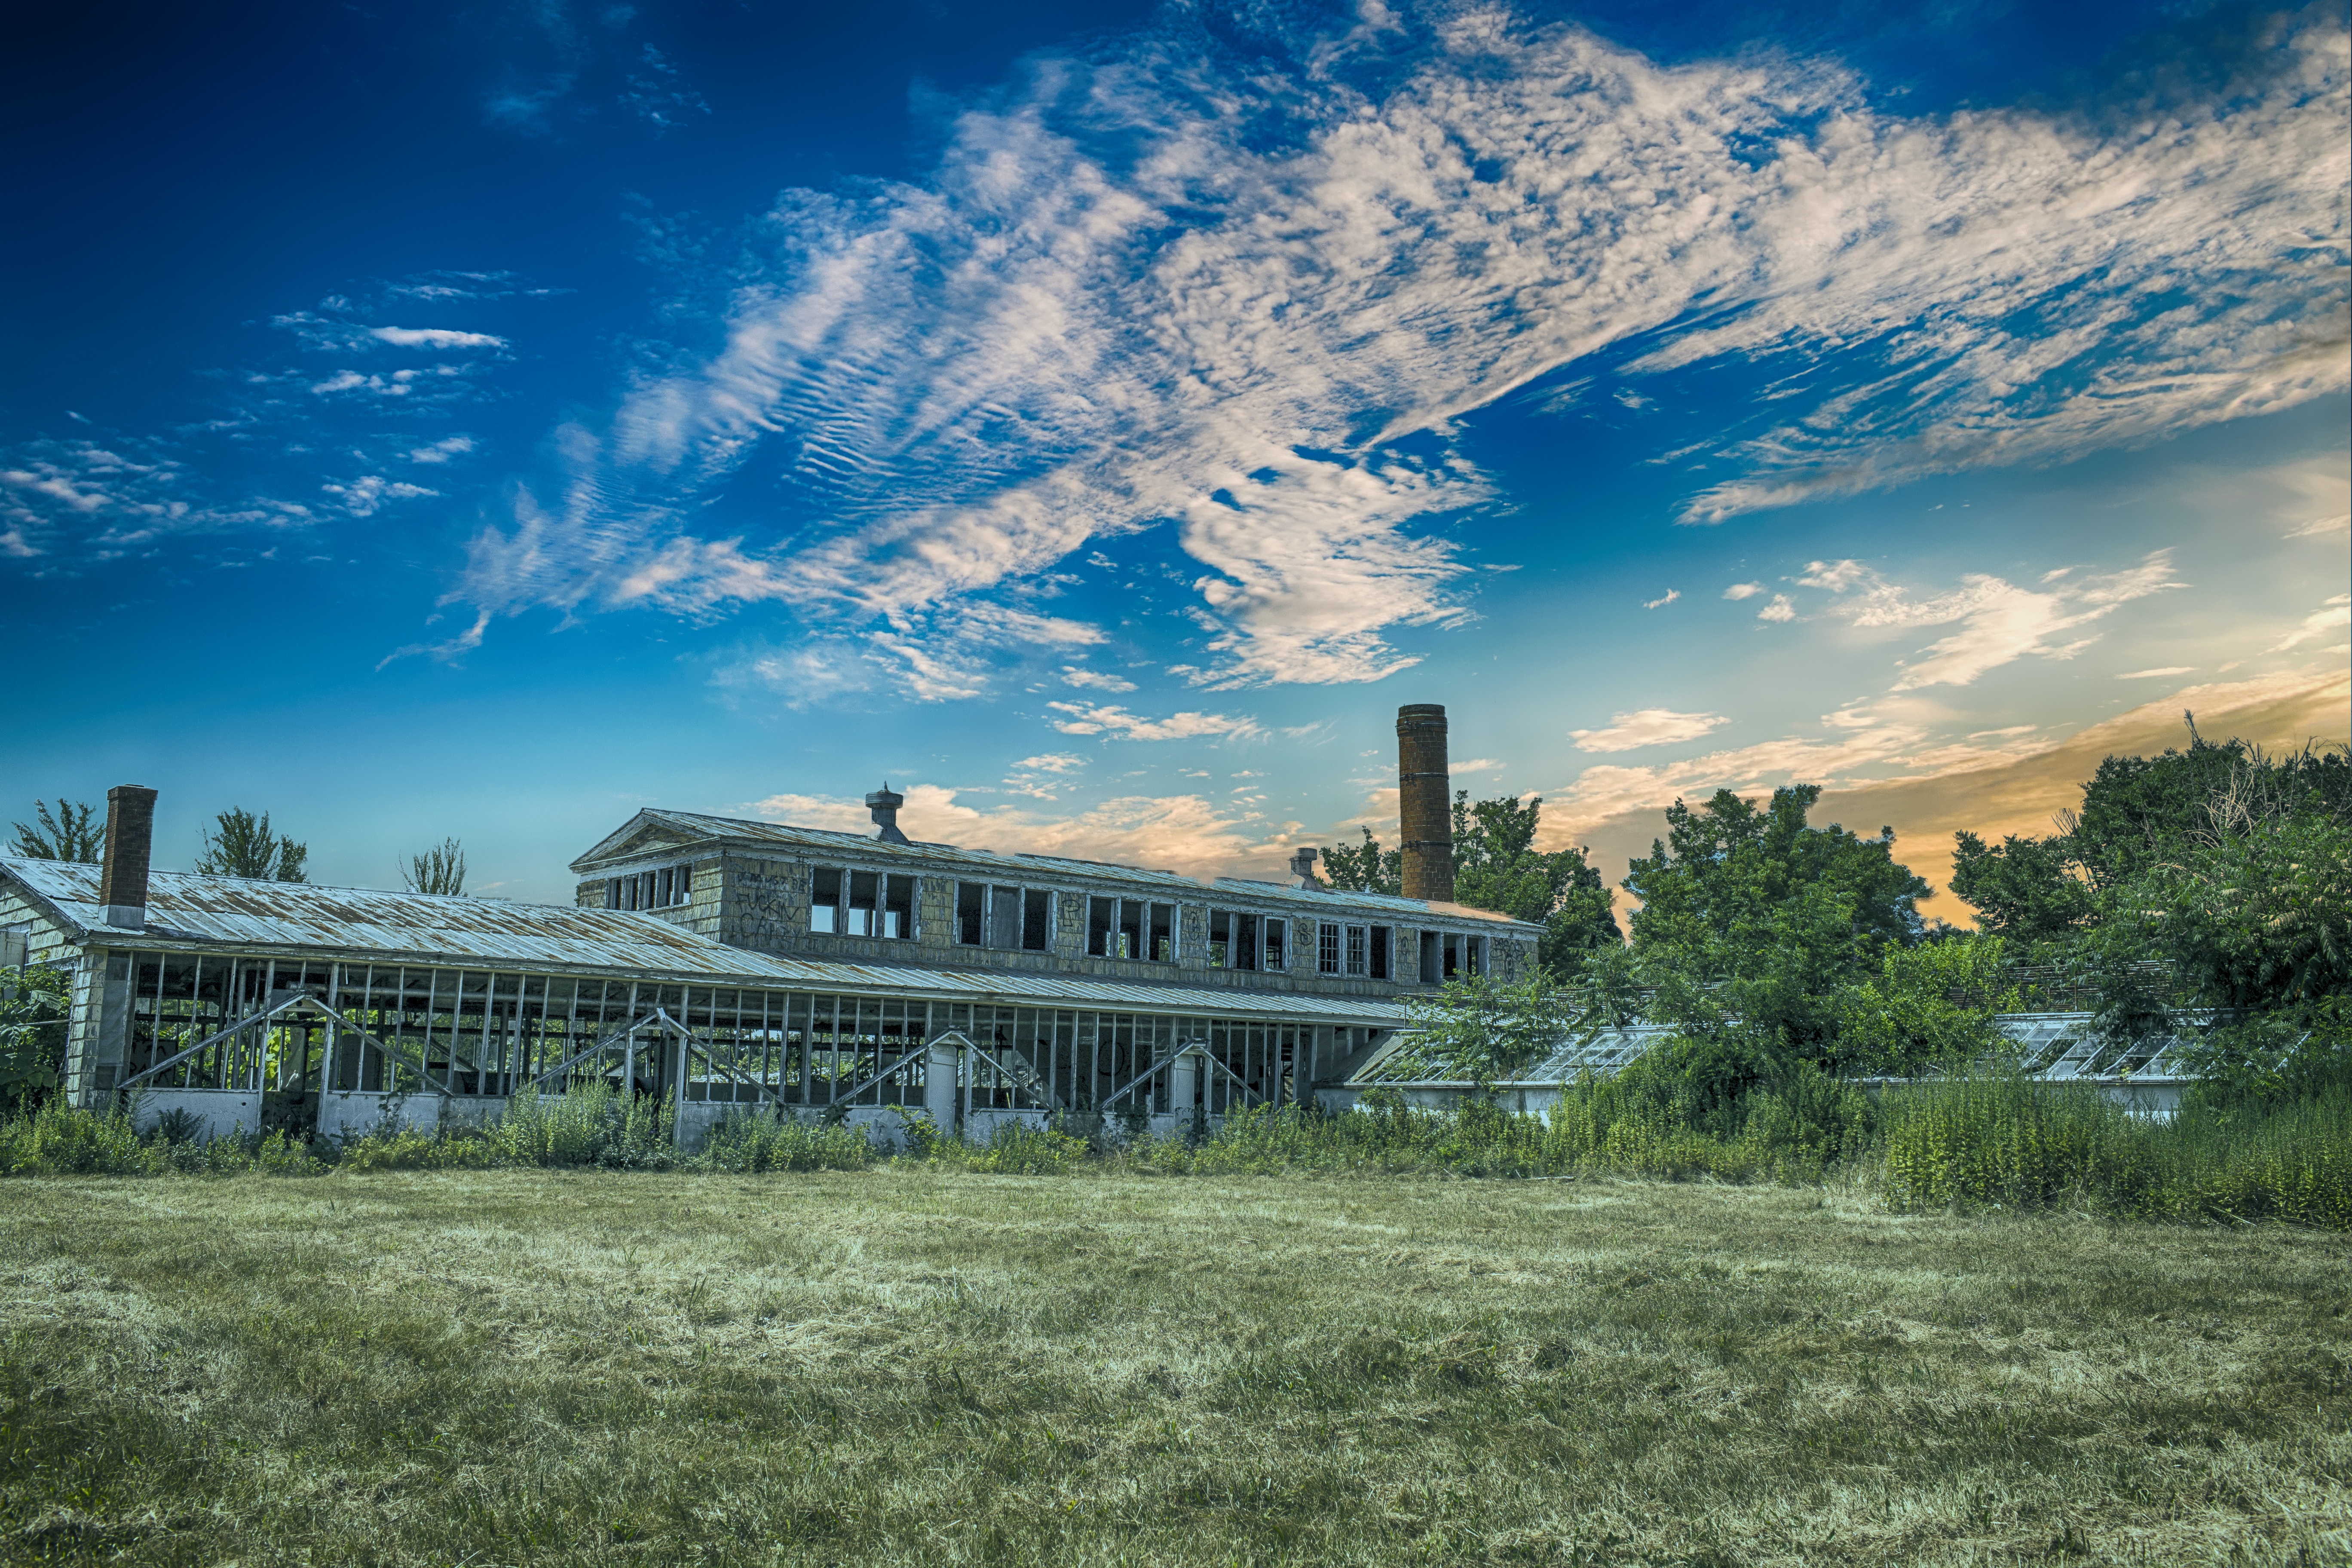
landscape, tree, grass, horizon, cloud, architecture, structure, sky, skyline, house, sunlight, morning, building, cityscape, panorama, dusk, evening, reflection, landmark, abandoned, derelict, estate, rural area, urban area